Harry McIlvenny

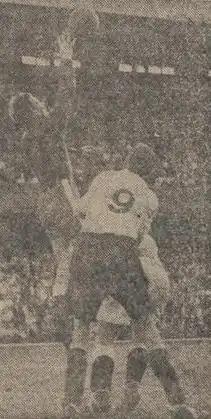
McIlvenny with number 9 at the 1948 Summer Olympics

Harry J. McIlvenny (5 October 1922 – 29 June 2009) was an English footballer who played as a centre forward.